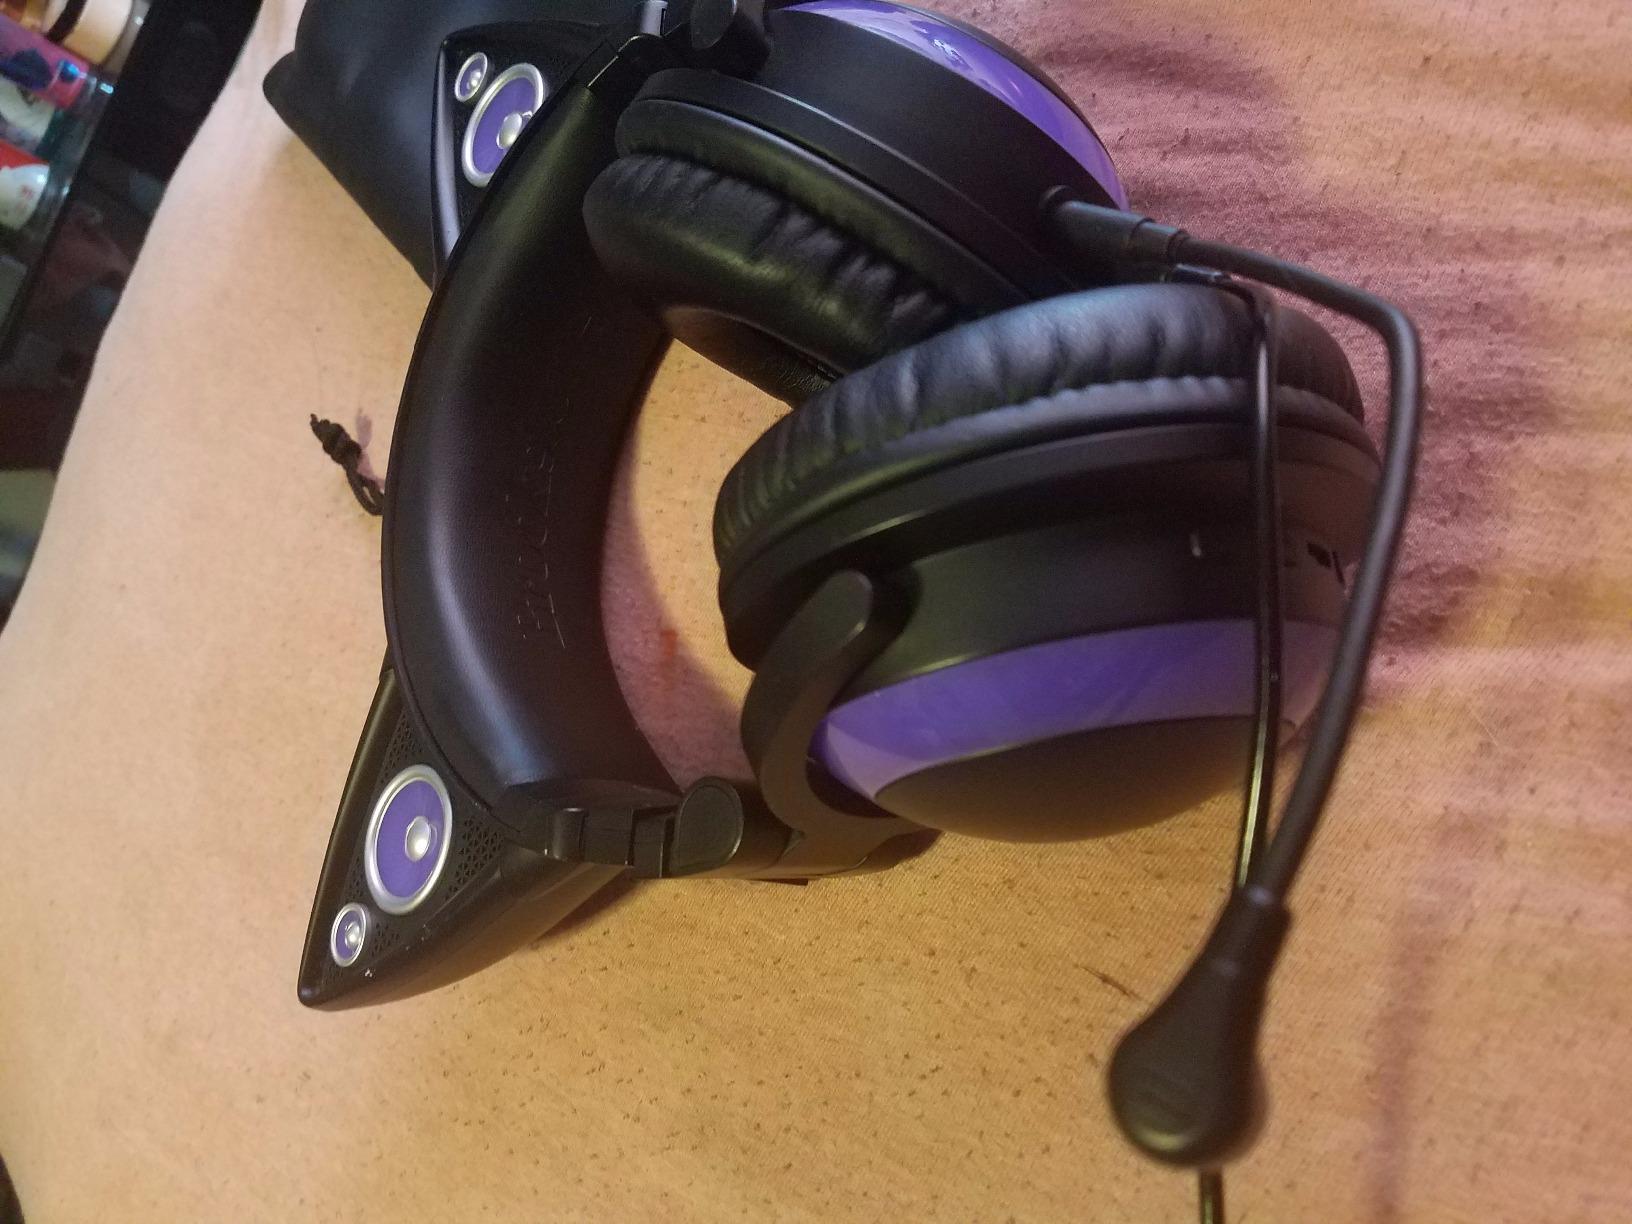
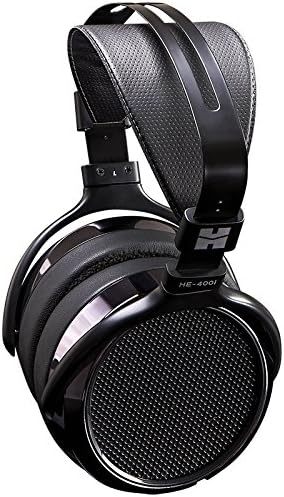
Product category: headphones
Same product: no